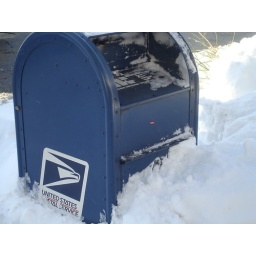
I decided NOT to post my letter in this box ... kept walking and put it inside the post office!